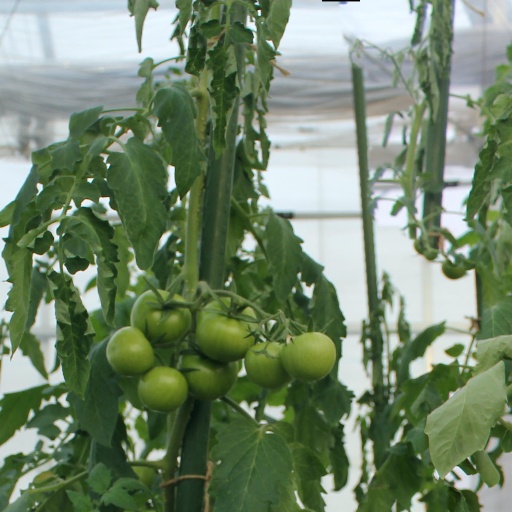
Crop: tomato